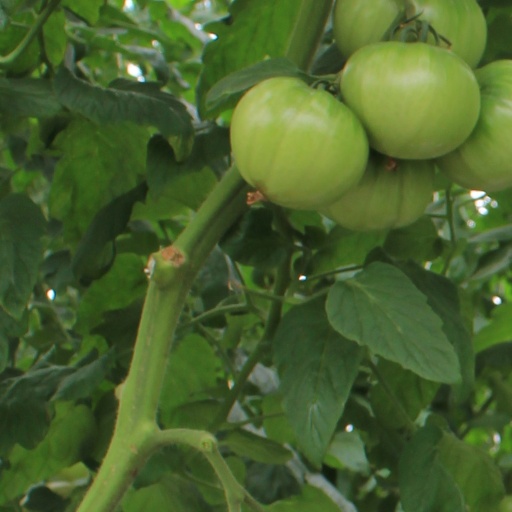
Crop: tomato